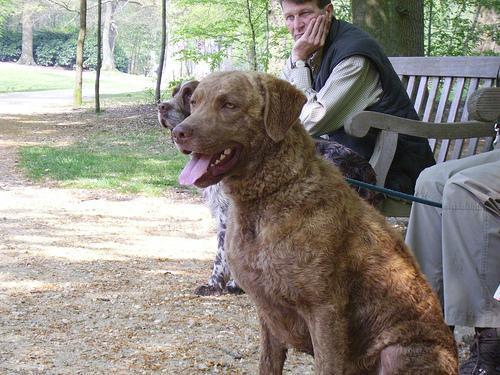
Labrador_retriever